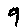
Label: 9